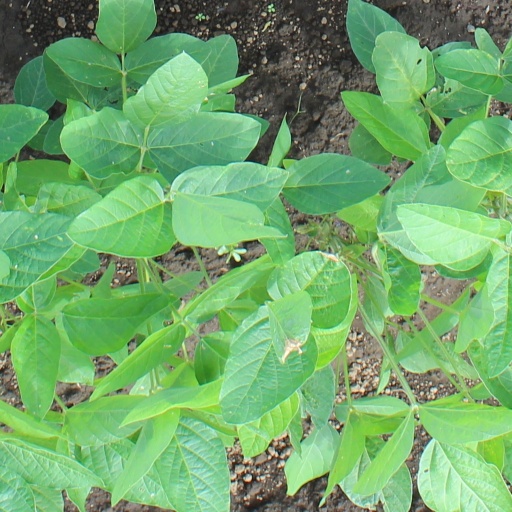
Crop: soybean